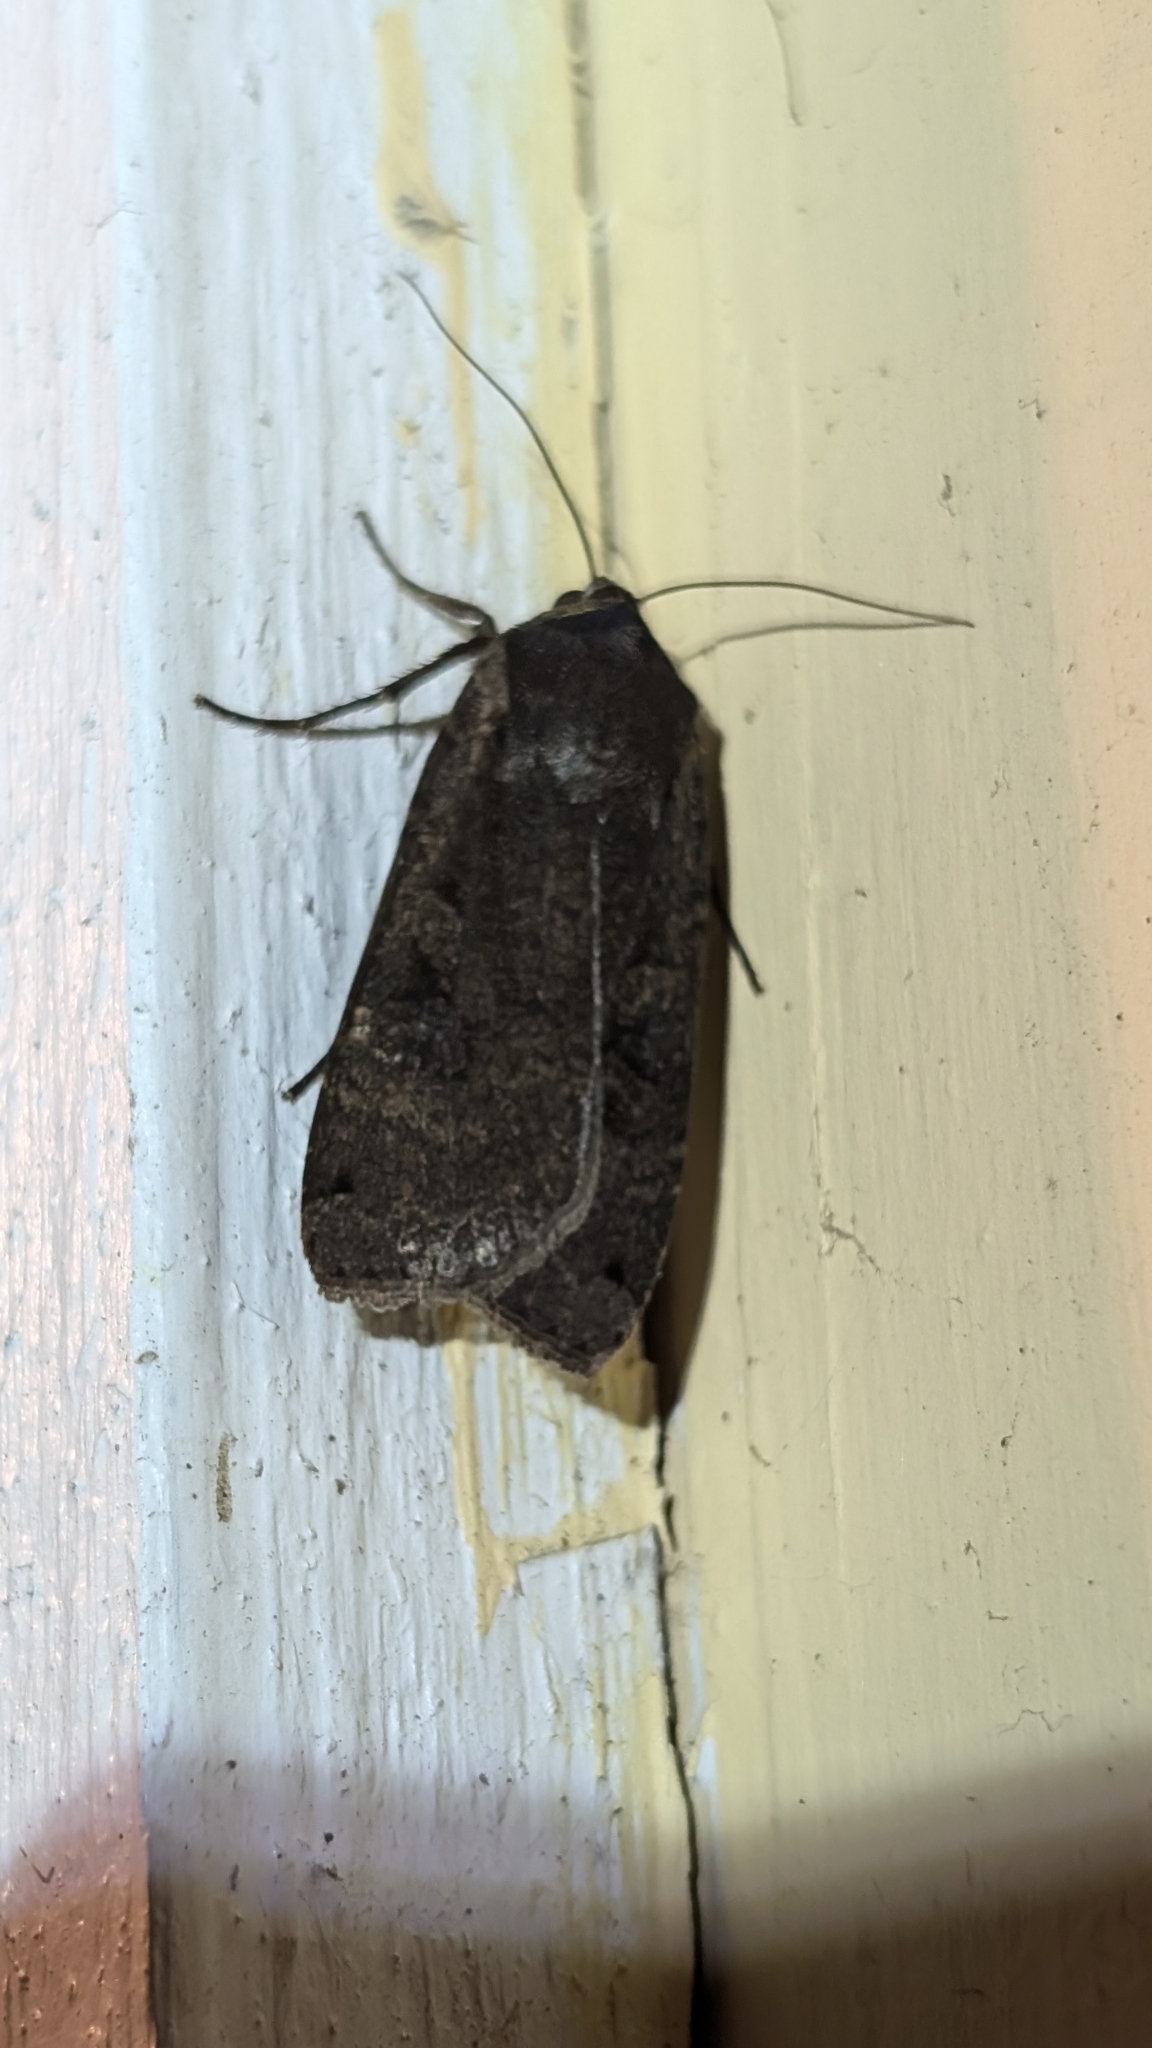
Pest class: cutworms